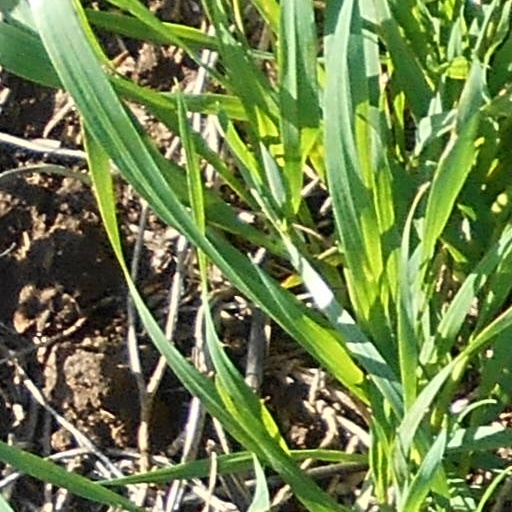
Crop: wheat